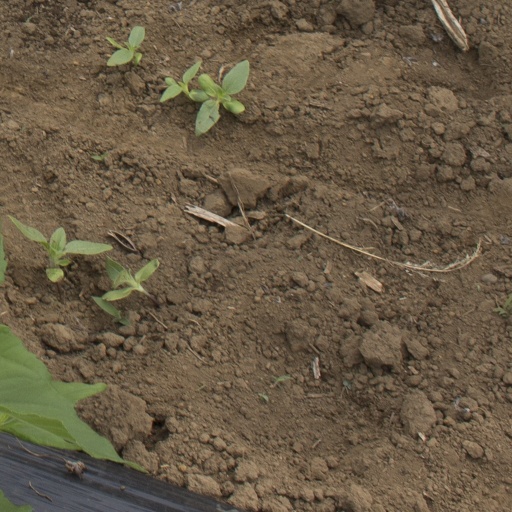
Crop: Jerusalem artichoke